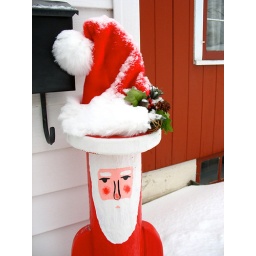
Wooden Santa with snow covered hat standing guard outside a house in La Crosse, Wisconsin.